Vestbirk

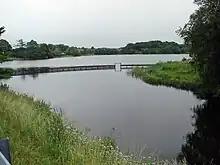
Vestbirk Lake

Three lakes have been artificially created in Vestbirk as a result of damming up the Gudenå river: Bredvad Lake, Naldal Lake and Vestbirk Lake. They were formed between 1922 and 1924 when Vestbirk Vandkraftværk, a hydroelectric power plant, was built. The facilities and surrounding lakes have been public property since 1979. Today, the power plant operates as a working museum and generates 2 GWh annually.